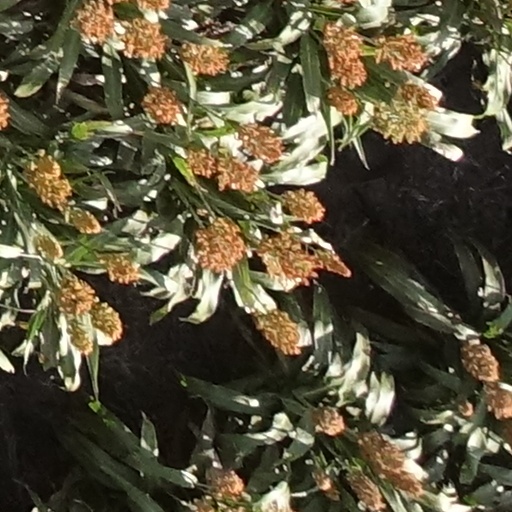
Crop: sorghum